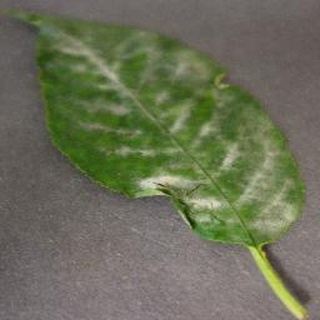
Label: cherry_powdery_mildew